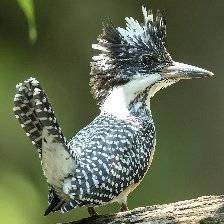
Species: CRESTED KINGFISHER
Scientific name: MEGACERYLE LUGUBRIS